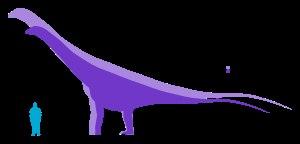
Mendozasaurus est un genre éteint de dinosaures sauropodes. C'était un membre des titanosauriens, qui étaient des sauropodes massifs, communs au Crétacé.